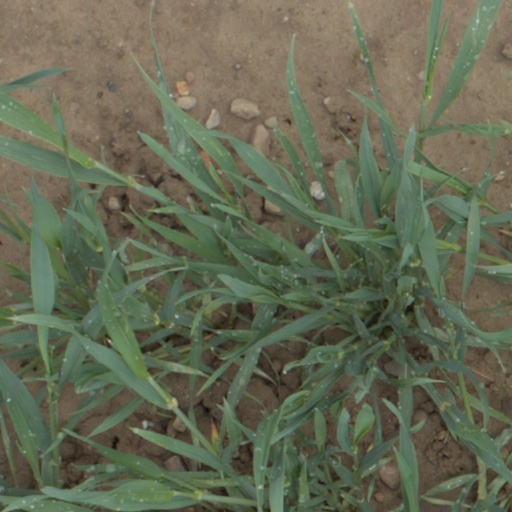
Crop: wheat